Nikos Vertis

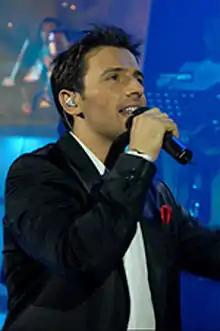
Nikos Vertis in 2007

Nikolaos Arvanitidis (Greek: Νικόλαος Αρβανιτίδης; 21 August 1976), better known by his stage name Nikos Vertis (Greek: Νίκος Βέρτης) is a popular Greek singer. He was born in Gorinchem, Netherlands, and his origin is from Galipsos village, near Kavala. To date, he has released five studio albums along with one CD single, and two special edition CD/DVD albums.